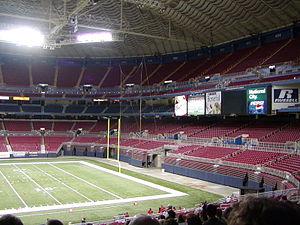
Le Dome at America's Center est un stade de football américain situé à Saint-Louis, dans le Missouri.